Reilly Smith

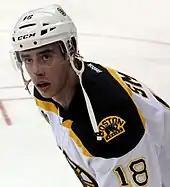
Smith with the Bruins in April 2014

In July 2013, Smith was included in a blockbuster trade between Dallas and the Boston Bruins, which sent him, Loui Eriksson, Joe Morrow and Matt Fraser to Boston in exchange for Tyler Seguin, Rich Peverley and Ryan Button. During the pre-season, Smith was placed on the Bruins' third line with Chris Kelly and Carl Söderberg. However, as a result of injuries, Smith was moved up to a line with Patrice Bergeron and Loui Eriksson. He finished the regular season with 19 goals and 30 assists which included 17 points throughout November. As a result of his success, the New England Sports Network (NESN) TV network named Smith the 45th annual "7th Player." The "7th Player" is awarded to the Boston Bruin who most exceeded all expectations that season, as voted by the team's fans.